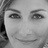
Emotion: happy